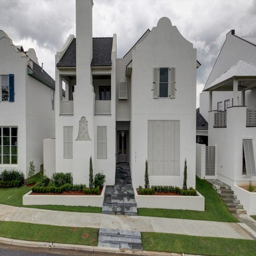
this home is listed for $875,000 .